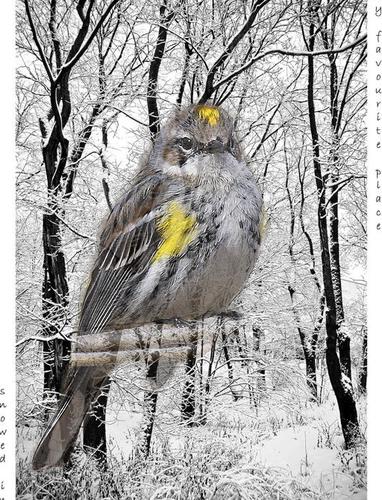
Bird species: Myrtle_Warbler
Bird type: landbird
Background: land